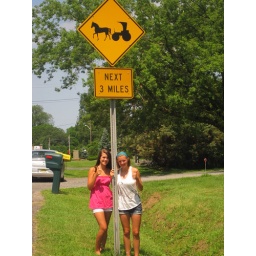
Jesse and Allie pose with a sign we don't see much back home in Minne-snow-ta